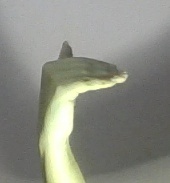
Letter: khaa